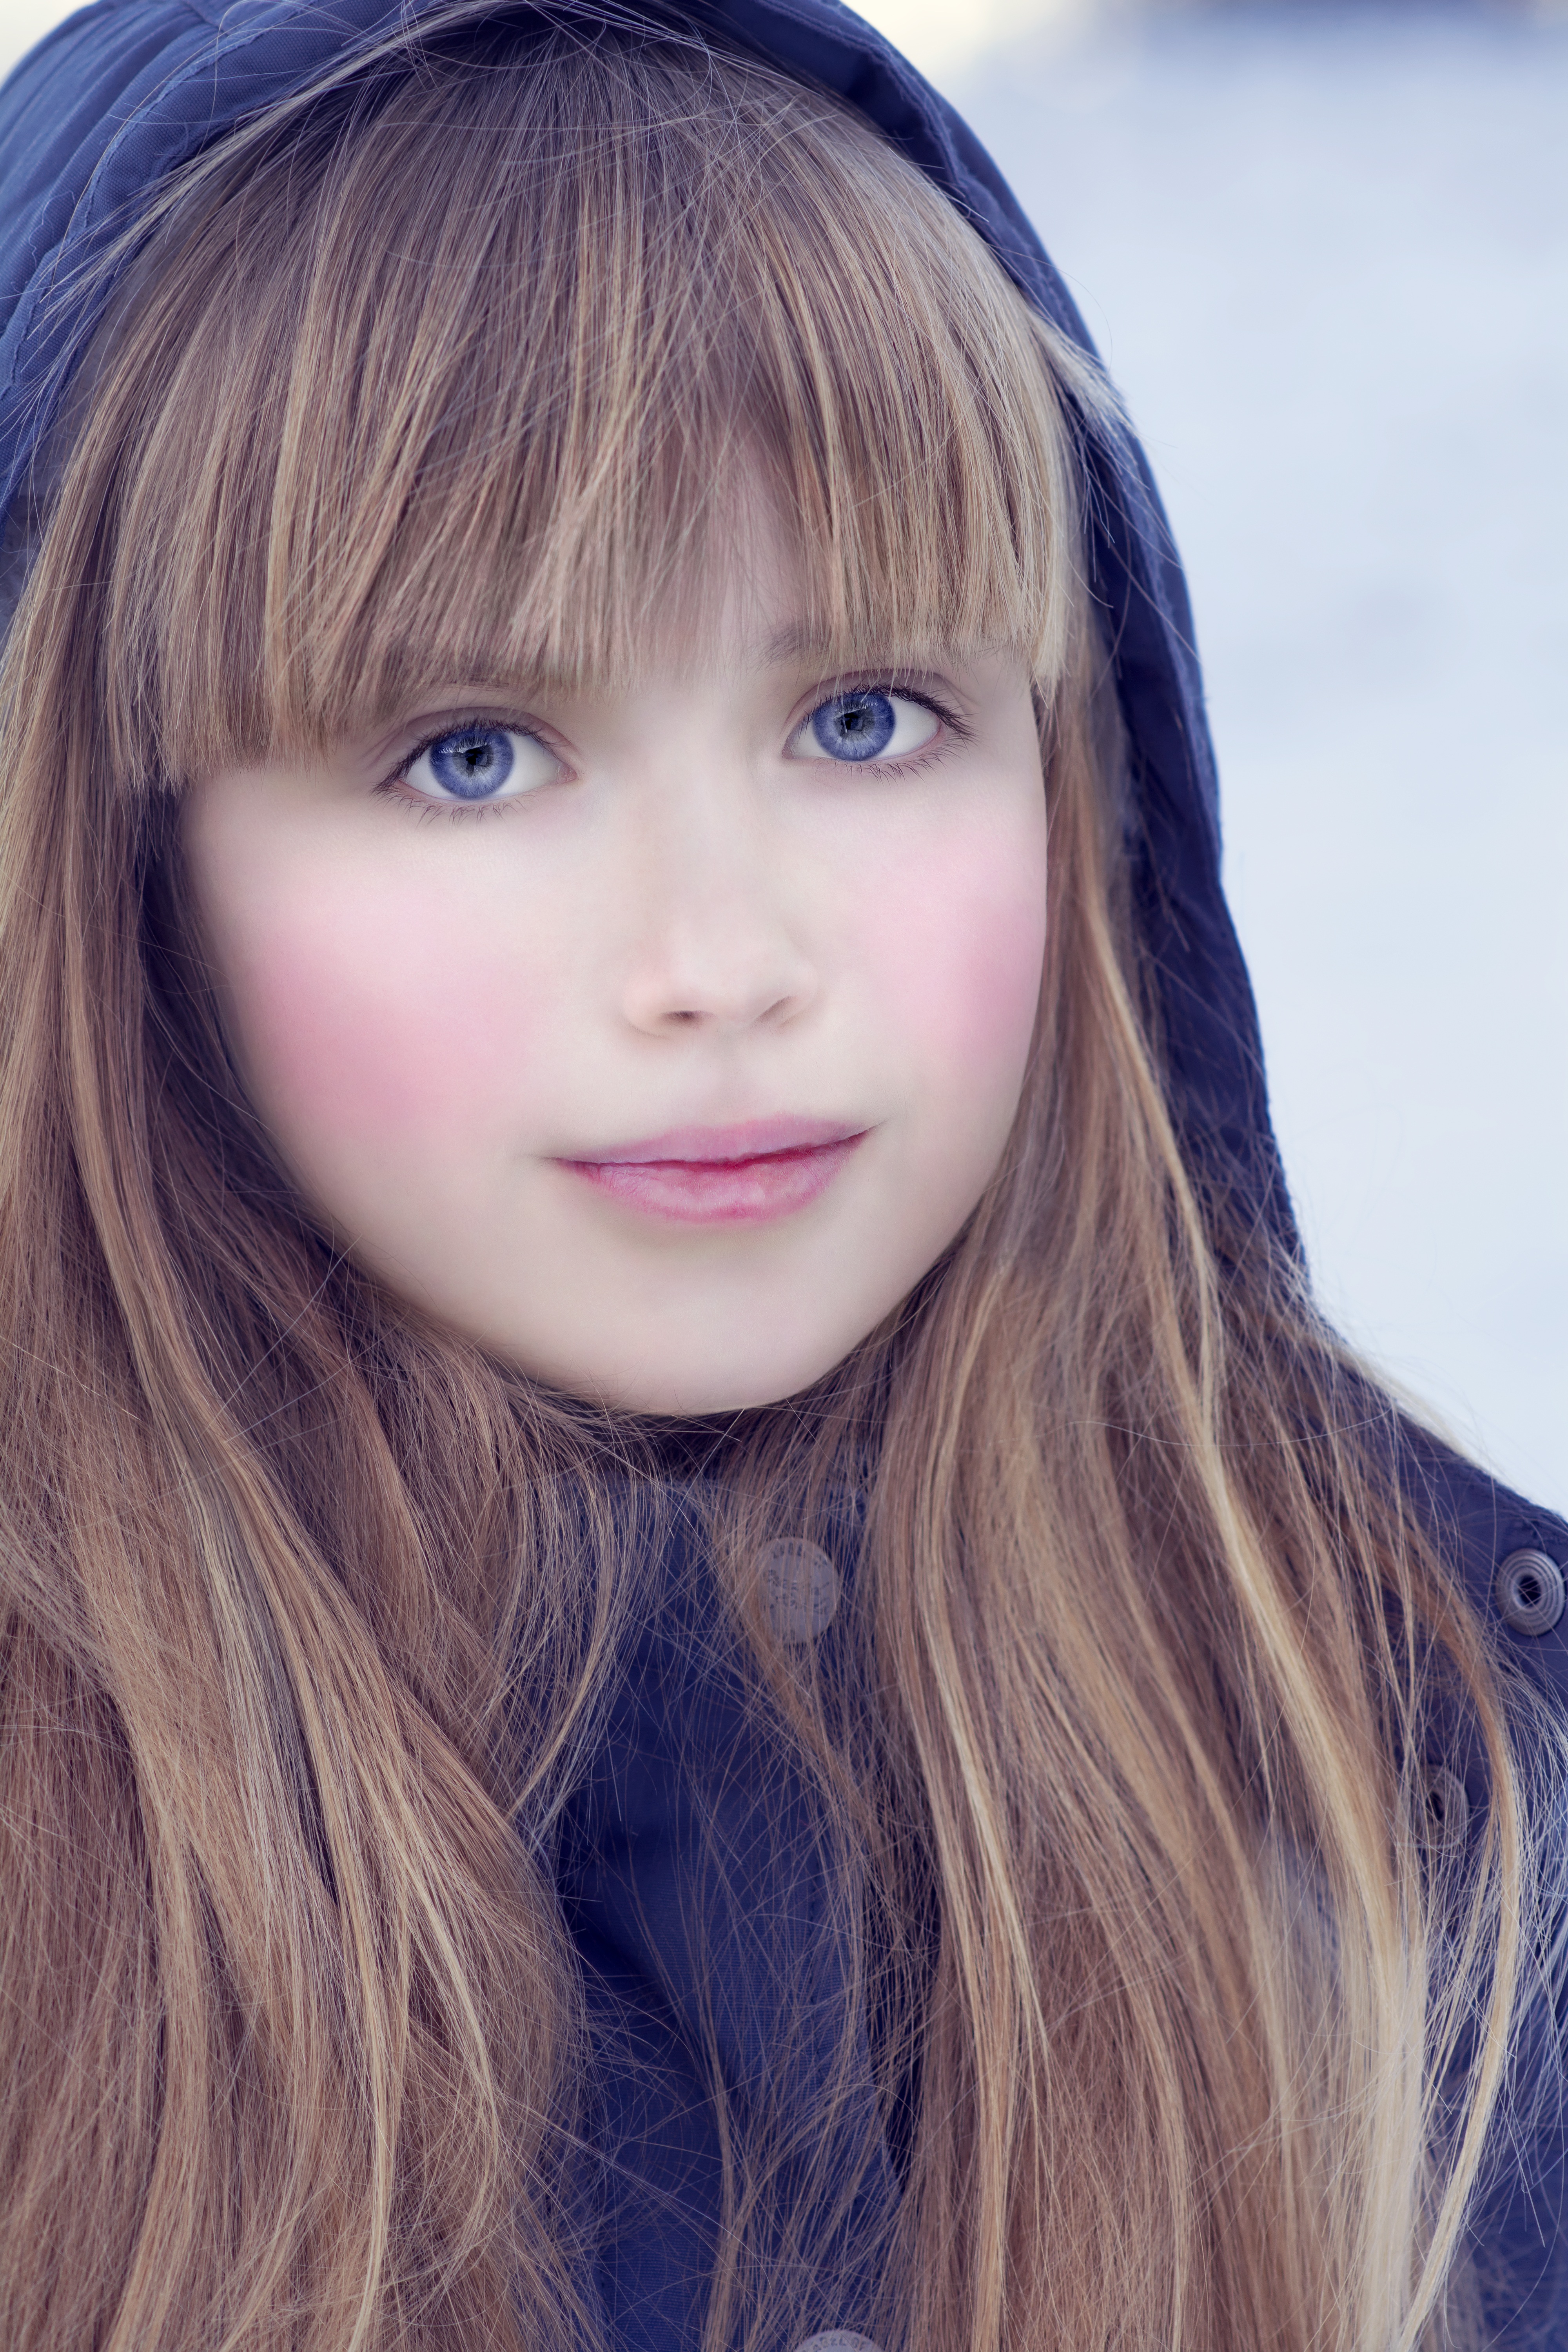
person, winter, girl, hair, photography, female, portrait, model, child, human, blue, clothing, lady, close, facial expression, lip, hairstyle, smile, long hair, hood, close up, face, nose, eyes, dress, toddler, eye, head, skin, beauty, blond, out, organ, photo shoot, brown hair, portrait photography